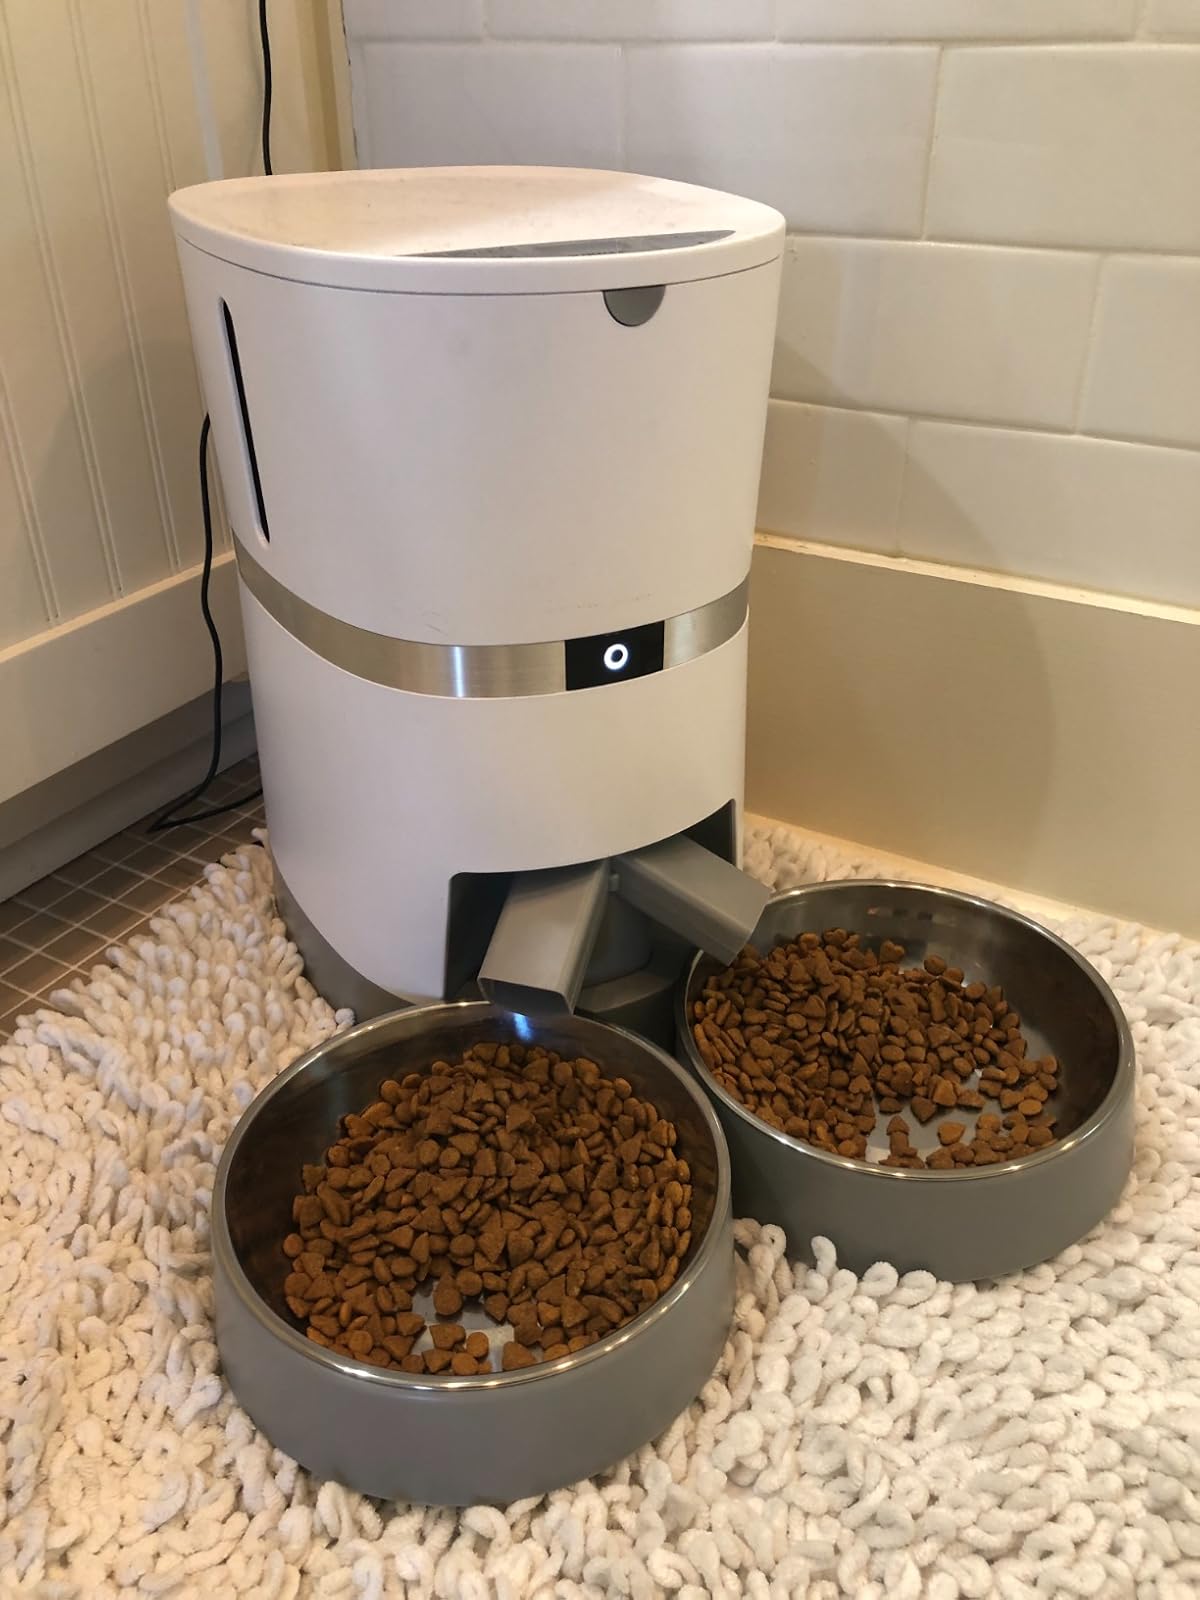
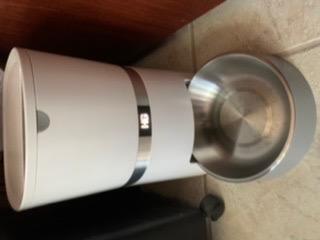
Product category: items_feeder
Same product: no